Battle of Mogadishu (1993)

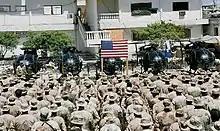
General Garrison leading the remembrance service for the fallen following the October 3 battle

The ground-extraction convoy was supposed to reach the captive targets a few minutes after the operation's beginning, but it was impeded by Somali citizens and local militia who formed barricades along Mogadishu's streets with rocks, wreckage, rubbish and burning tires. Some 10 minutes later, it arrived near the Olympic Hotel, down the street from the target building, where it waited for Delta and Rangers to complete their mission.